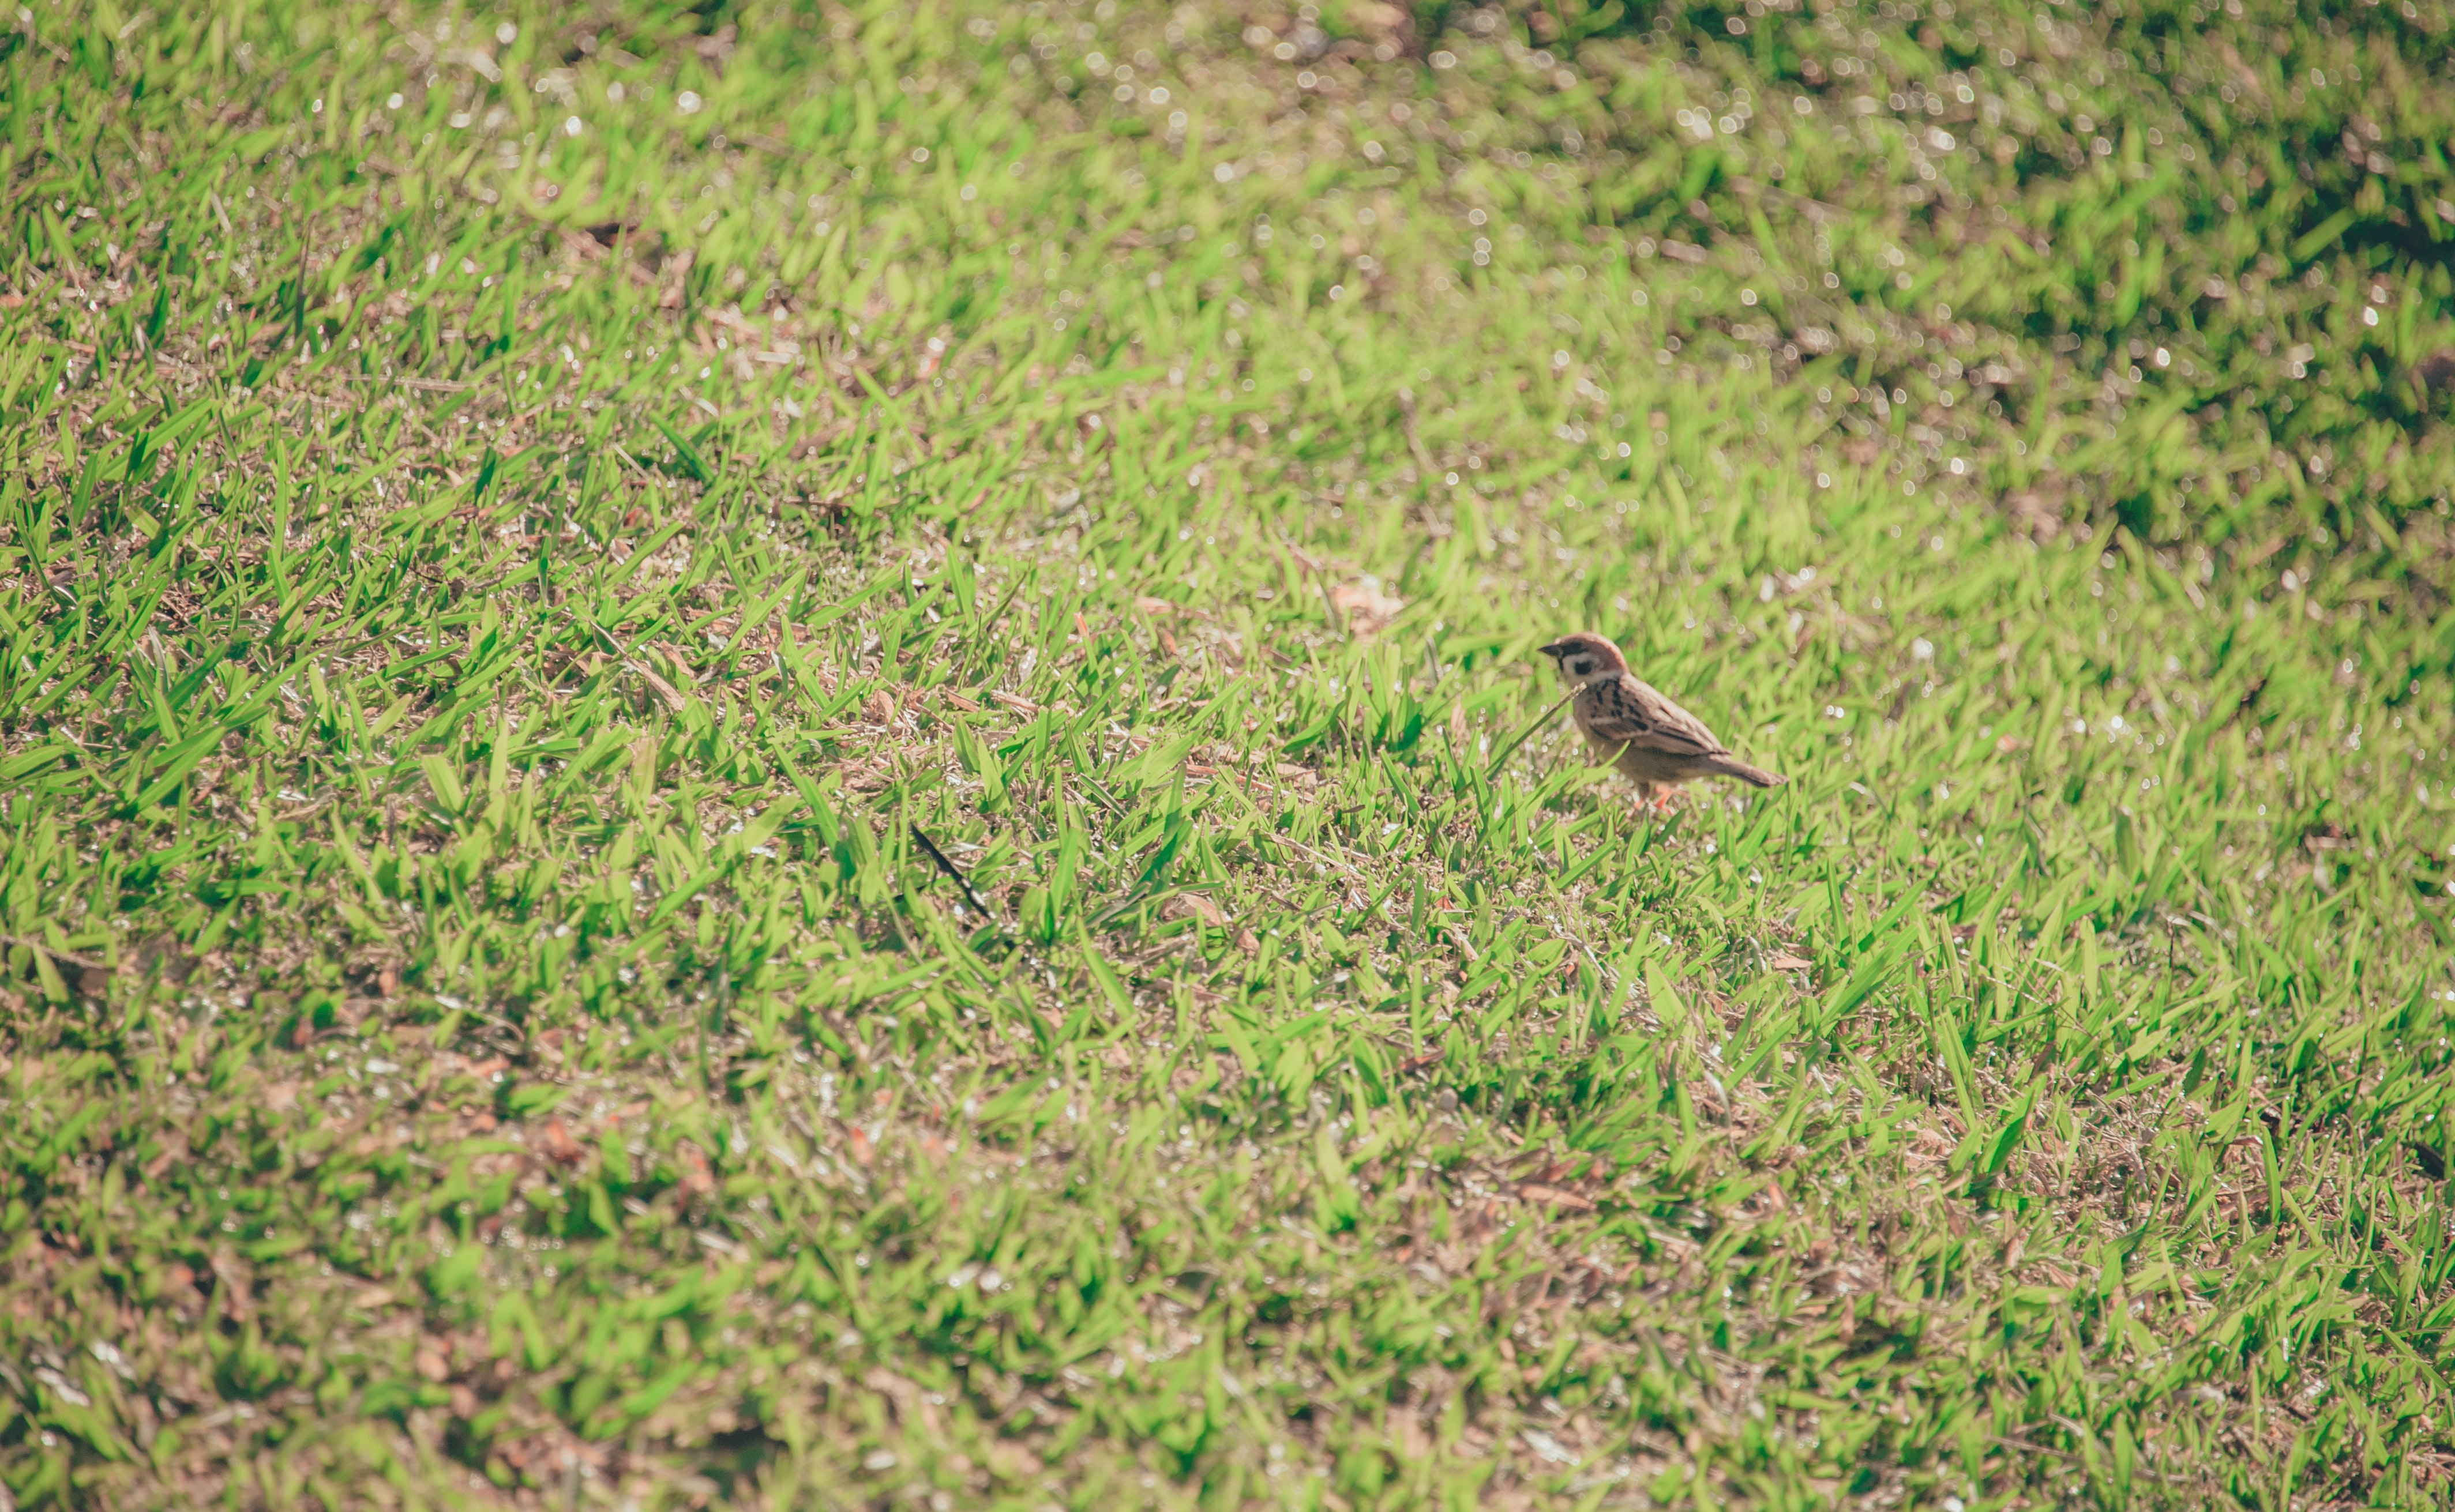
grass, bird, wildlife, grass family, lark, plant, grassland, beak, soil, lawn, perching bird